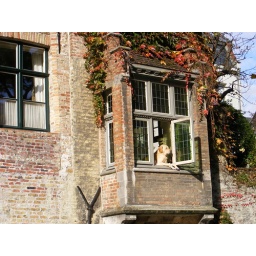
The most photographed dog in Bruges. Taken from a boat tour of the canals.